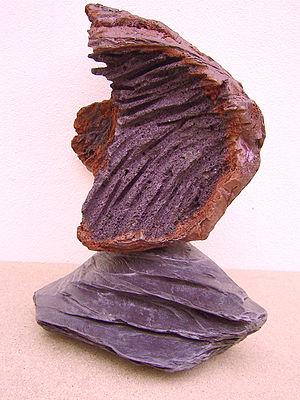
João Edmundo Lemos Carqueijeiro, est un artiste contemporain portugais en art plastique.